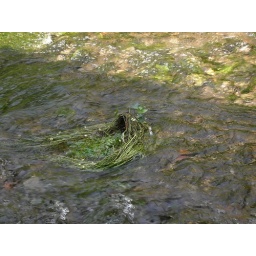
A fairy house in the river at Cheddar.